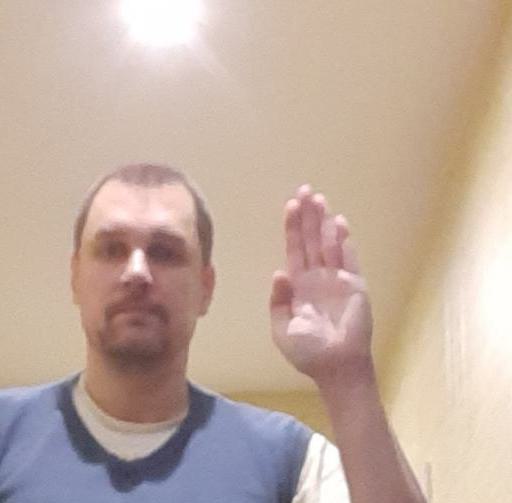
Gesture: stop